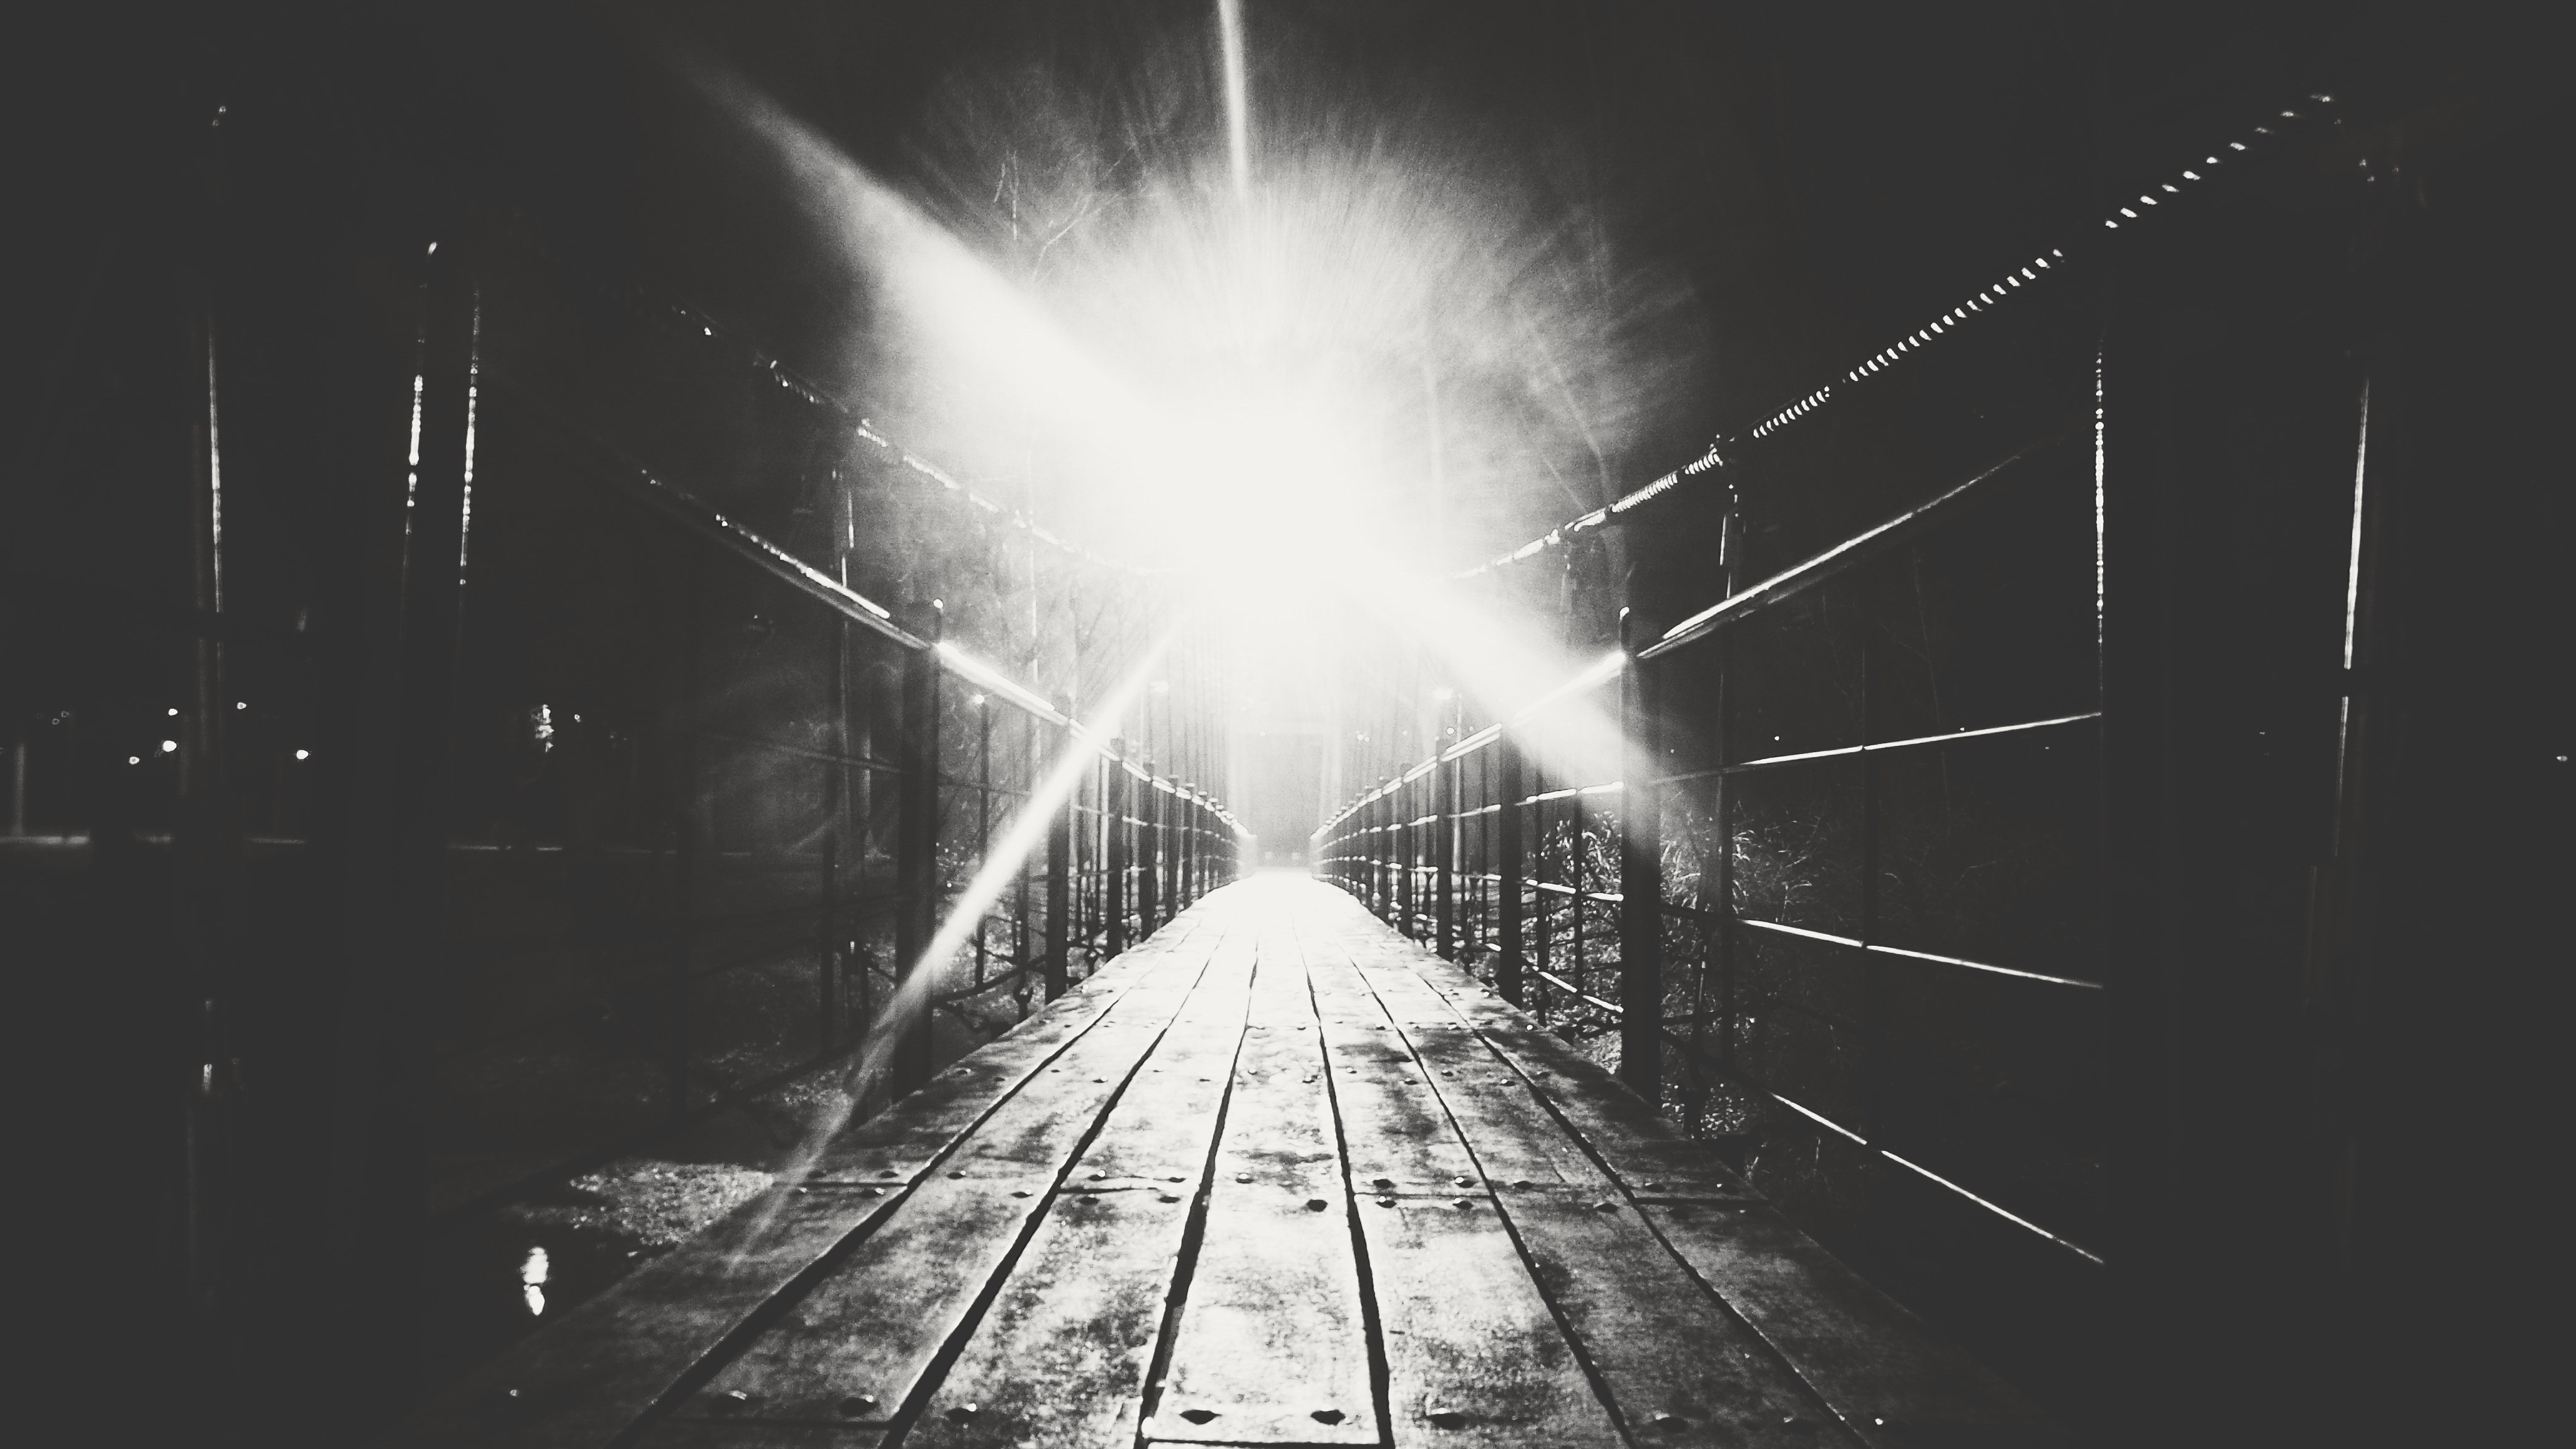
light, black and white, white, night, photography, sparkler, line, darkness, black, monochrome, shape, monochrome photography, atmosphere of earth